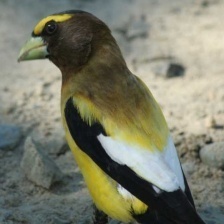
Species: EVENING GROSBEAK
Scientific name: COCCOTHRAUSTES VESPERTINUS